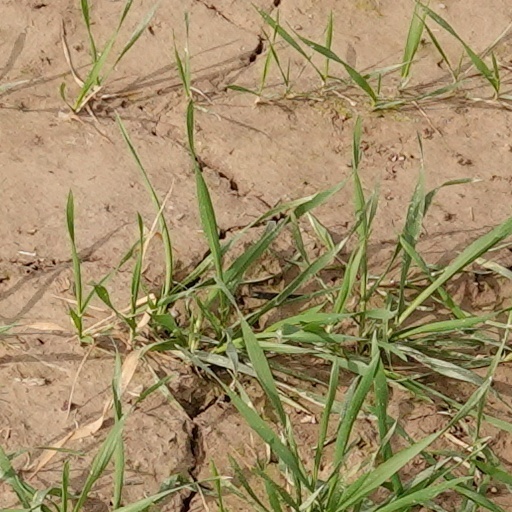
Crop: wheat